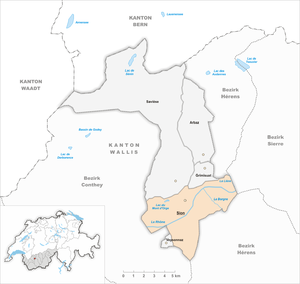
Sion est une ville et une commune de Suisse, chef-lieu et ville la plus peuplée du canton du Valais et du district homonyme.